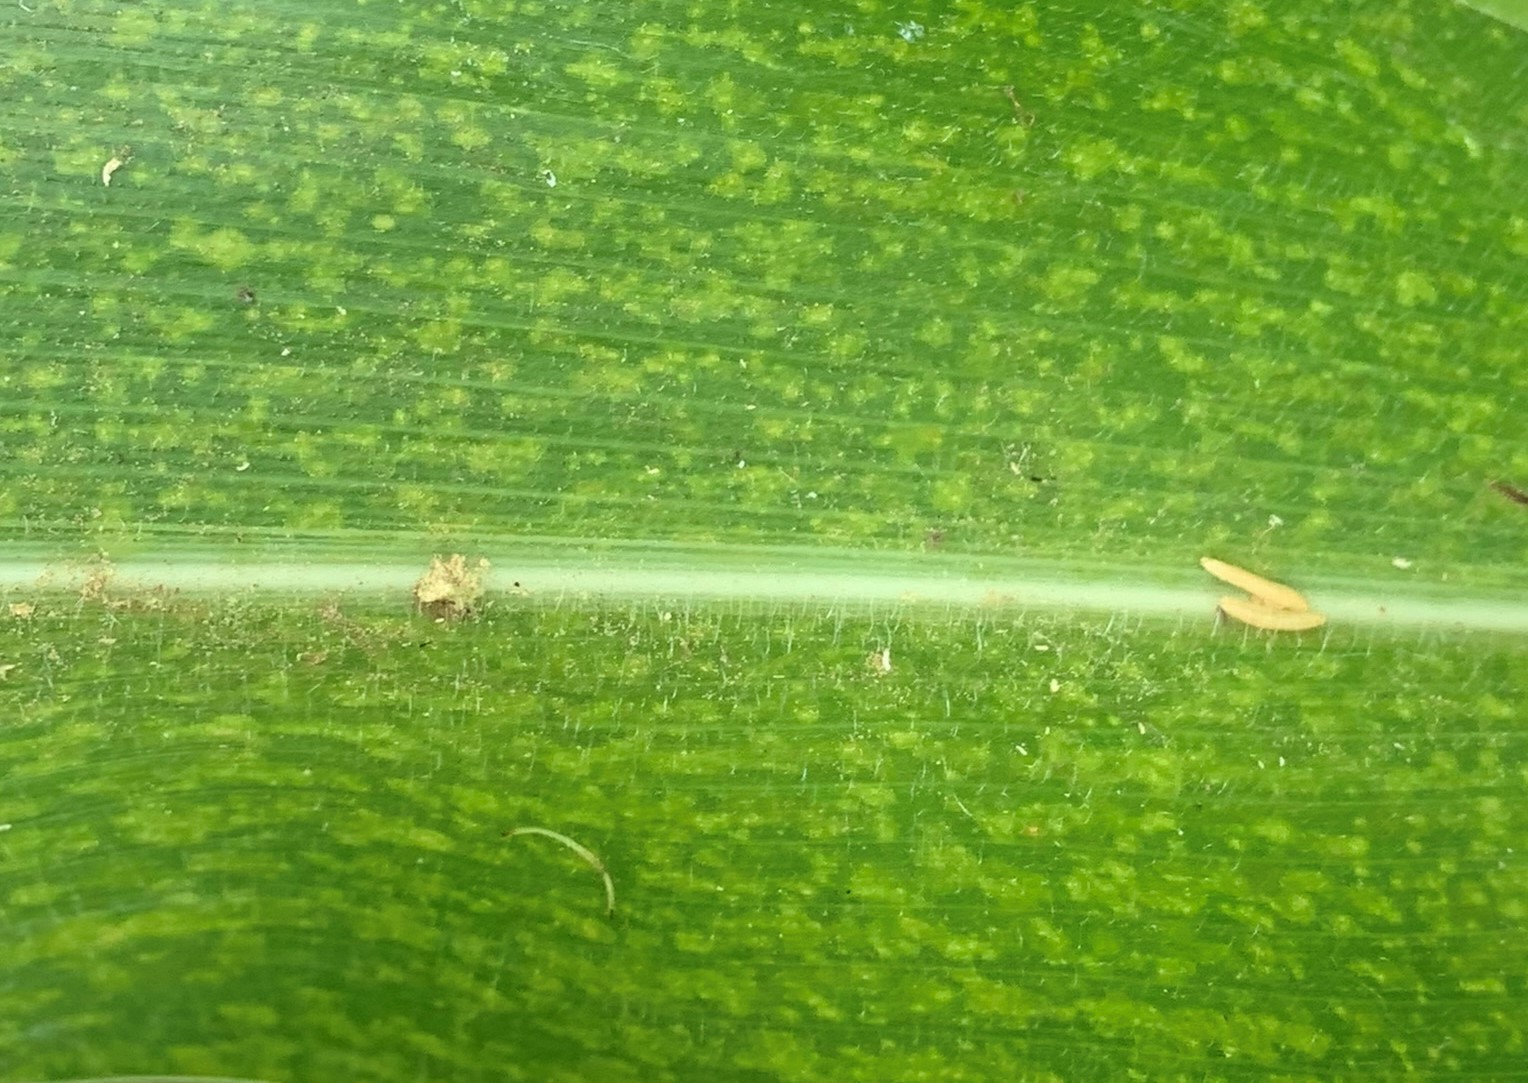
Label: MLN